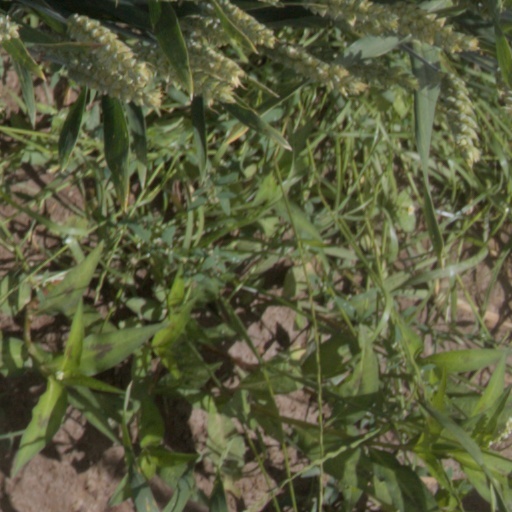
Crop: wheat